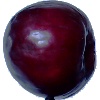
Label: Plum 2